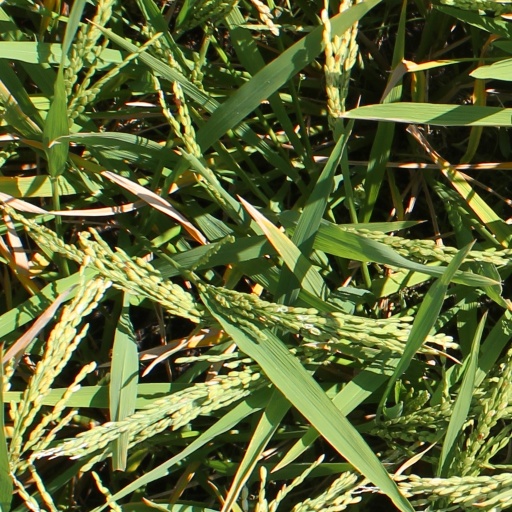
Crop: rice